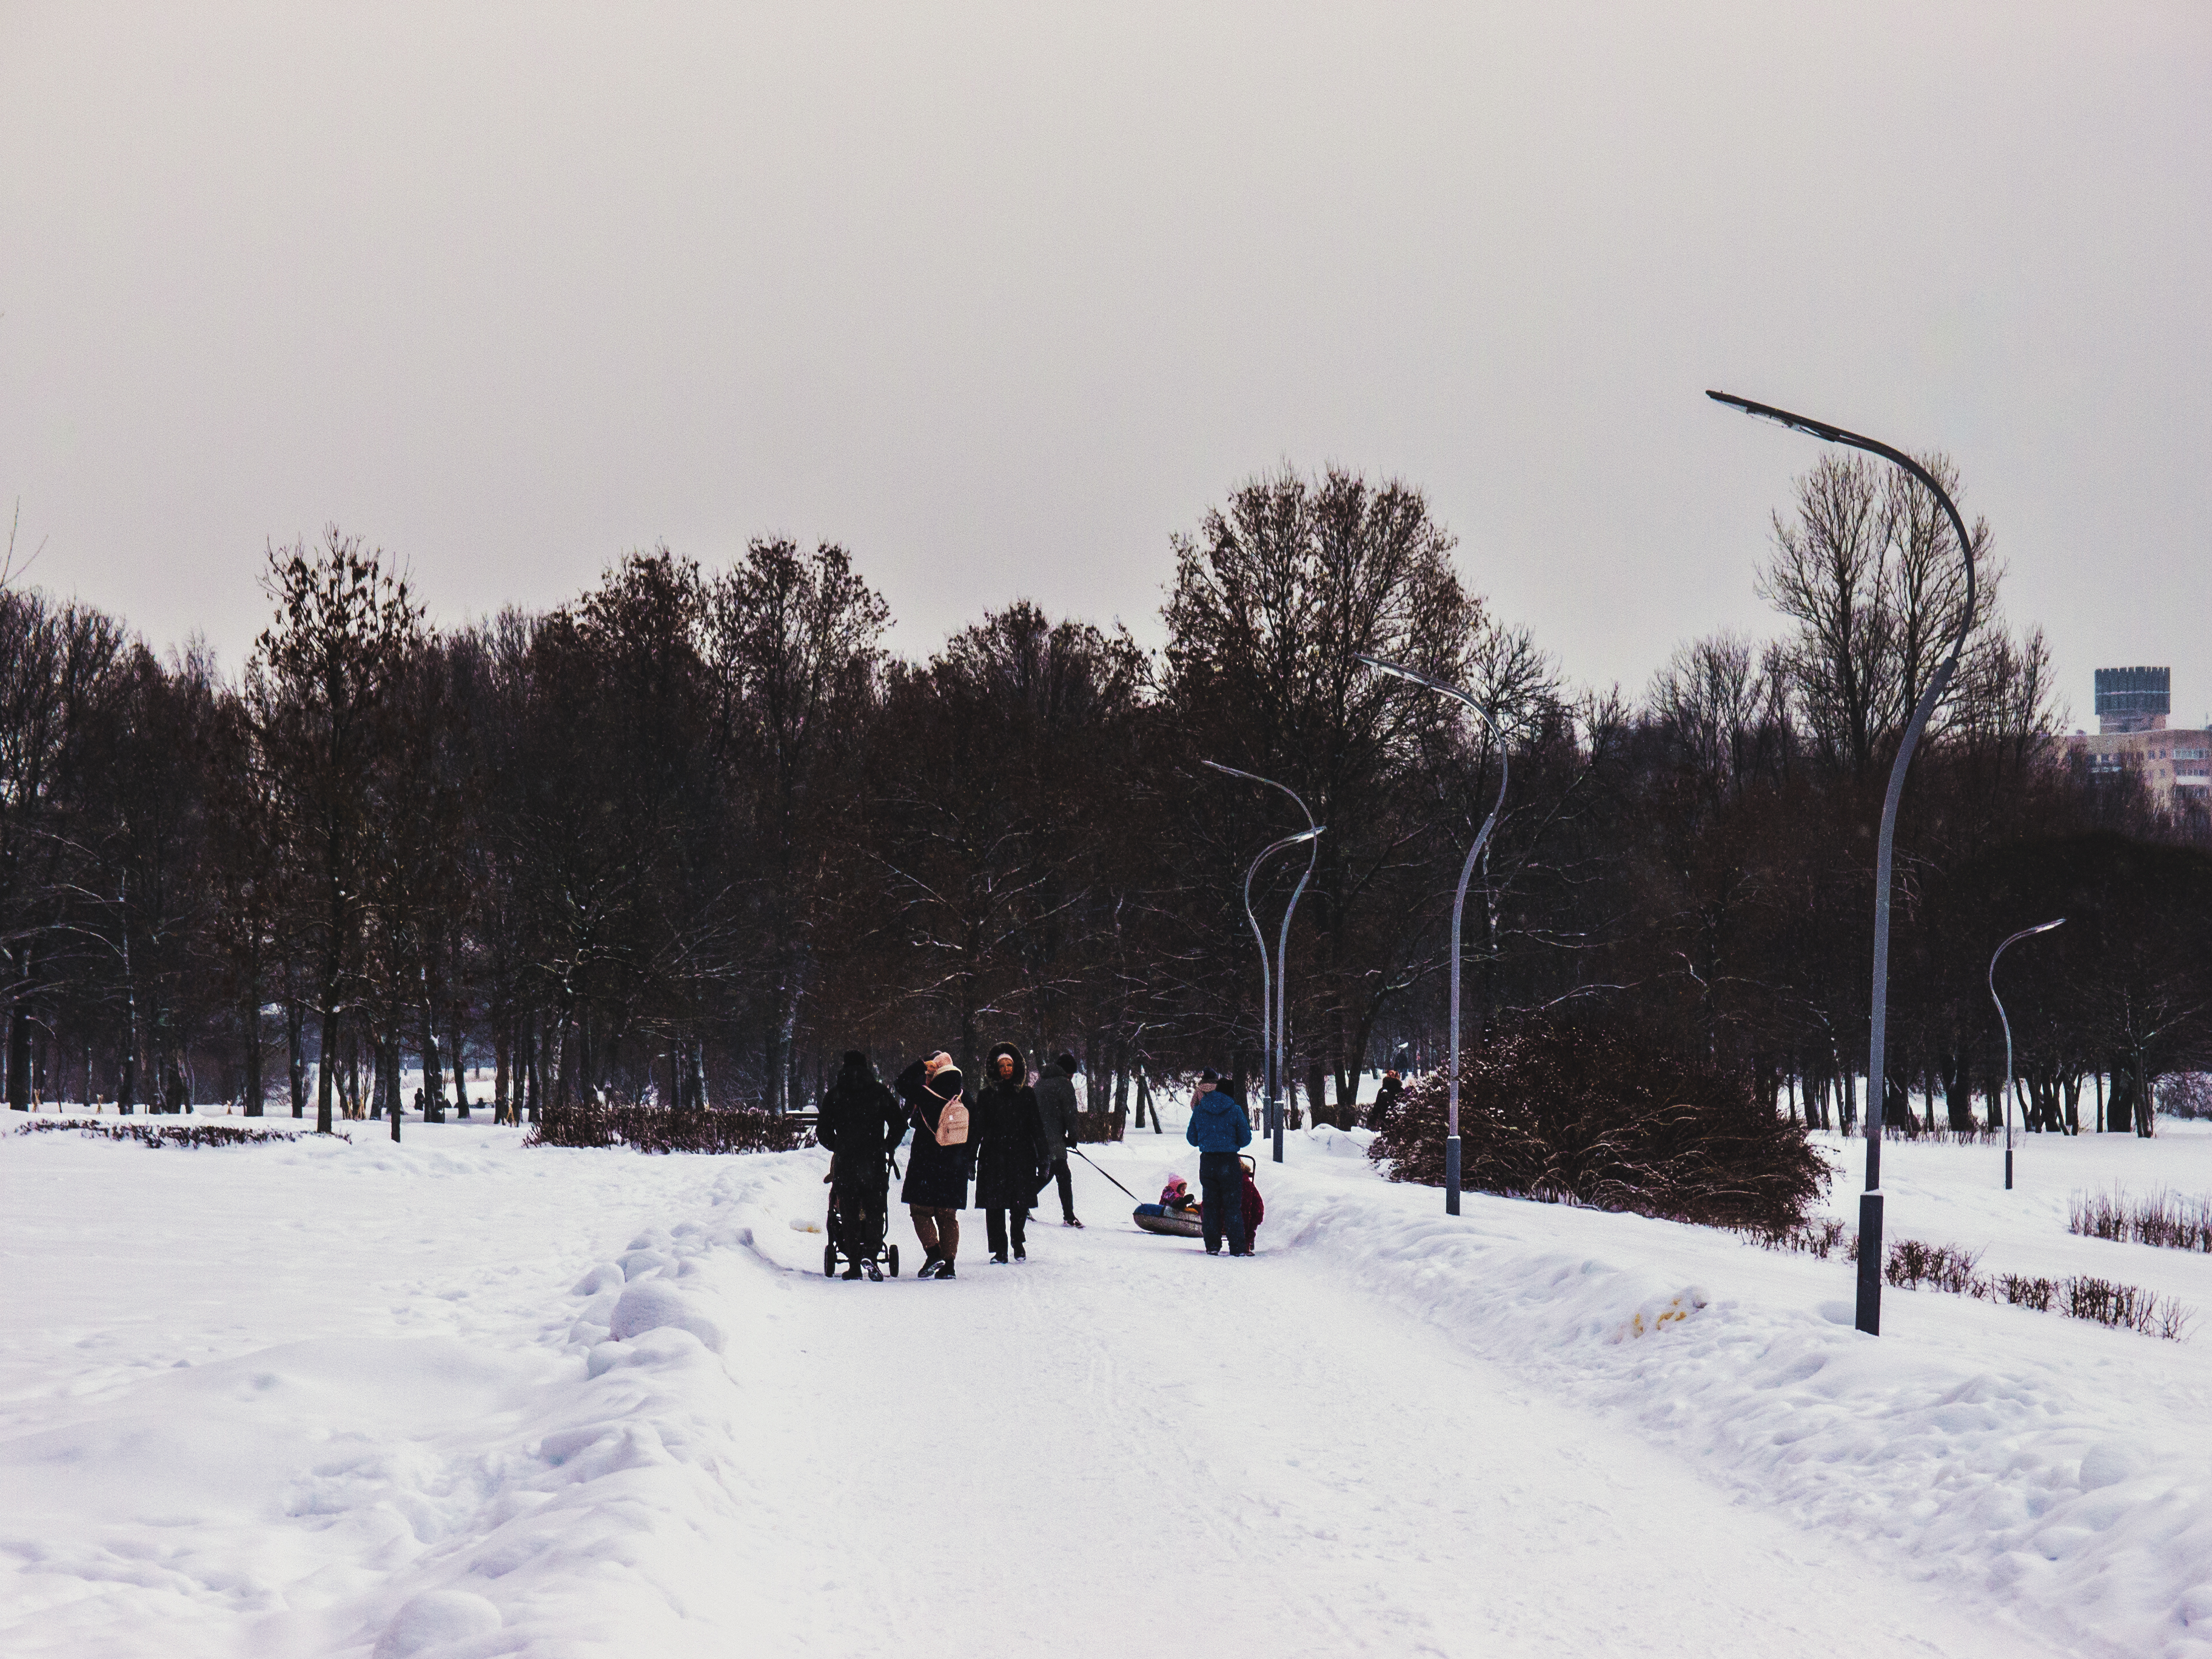
images, sky, snow, street light, plant, slope, branch, tree, freezing, woody plant, landscape, road, event, recreation, natural landscape, frost, People in nature, winter, precipitation, pole, evening, fun, leisure, pedestrian, walking, street, winter storm, light fixture, horizon, fir, monochrome photography, ice